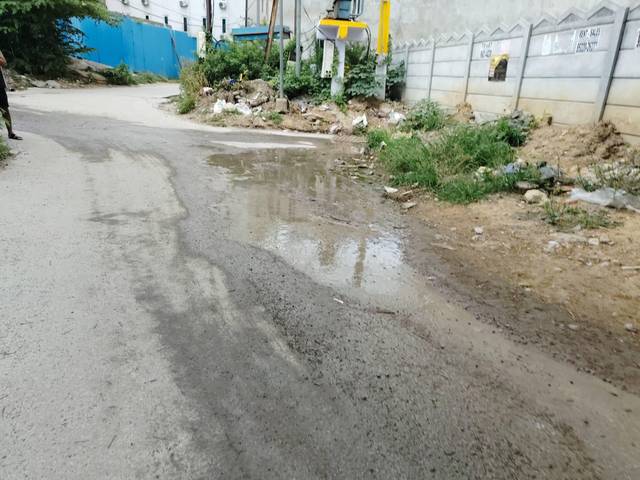
Region: India
Coordinates: 17.444, 78.383